Aachen Cathedral Treasury

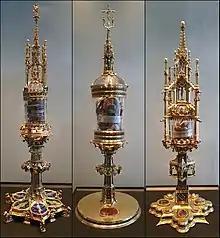
Reliquaries containing the so-called 'three small relics' of Aachen Cathedral Treasury

Among the objects in the Cathedral Treasury which were connected with Charlemagne is an Olifant from eleventh century (Saracen) Southern Italy or the east, which was long considered the Hunting Horn of Charlemagne. There is also the so-called Hunting Knife of Charlemagne, dating to the eighth century. It and the Petrusmesser in the Bamberg Cathedral Treasury are the only known Medieval knives that were kept above ground and therefore had a special significance from the beginning. All other similar pieces have been found in archaeological contexts. The hunting knife, made of Damascus steel is classified as Anglo-Saxon or Scandinavian. The associated sheath probably dates to the eleventh century and bears an Old English inscription, reading "BRHTZIGE MEC FECID" (Brythsige made me).